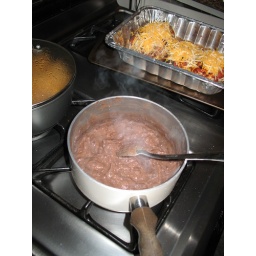
Beans cooking on the stove and then the chicken in the background waiting to go back in the oven to brown the cheese!